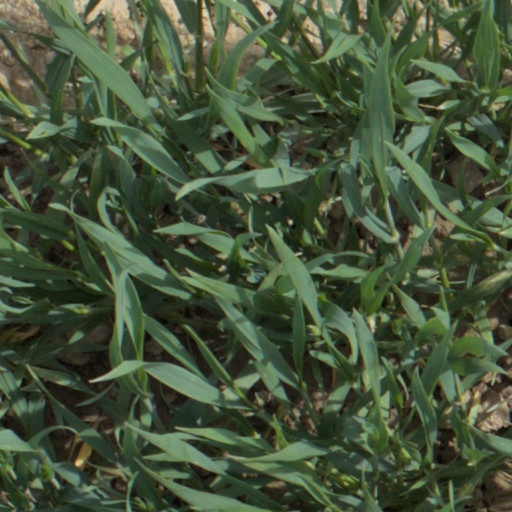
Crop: wheat